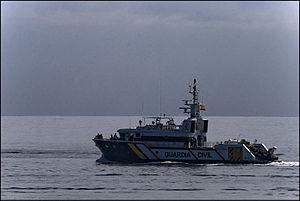
Service maritime de la Garde Civile sont les Garde-côtes d'Espagne, fondés en 1991. Ils dépendent de la Garde Civile. Depuis 1991, elle a repris des fonctions de patrouilles maritimes littorales et fluviales dévolues à la marine espagnole qui du coup retire peu à peu du service ses navires patrouilleurs pour ne conserver que les patrouilleurs hauturiers.